Caterpillar D8

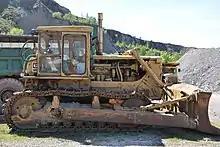
The D8H was introduced in 1958 and produced to 1974; from 1970 on it had

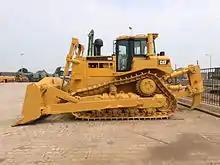
D8 series with Caterpillar's "High Drive" elevated drive sprocket and ripper

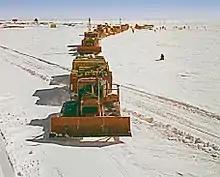
MCB 1 Sled train departing Little America for traverse to Byrd Station with SD8-LGPs

Other blade types include landfill U-Blades, woodchip U-blades, and two-way blades for work inside the holds of ships.